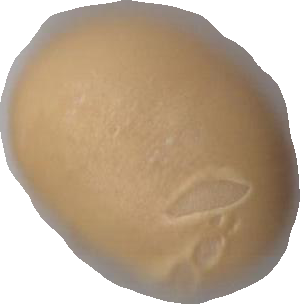
Variety: Dega